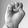
ASL letter: E